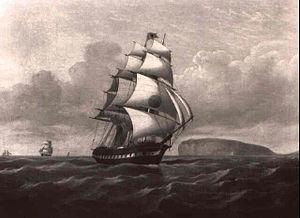
Le Harvest Queen est un voilier américain de la Black Ball Line mis en service en 1854, qui gagne une certaine réputation dans le transport d'émigrants durant plus de vingt années de carrière.
La classe Oceanic est une classe de six paquebots transatlantiques britanniques construits au début des années 1870 pour la White Star Line. Commandés par Thomas Henry Ismay lors de sa reprise de la compagnie, ils se distinguent par une conception innovante, notamment dans leurs formes effilées et leurs installations plus sophistiquées que celles des paquebots de leur époque. Mis en service entre 1871 et 1872, ils ont pour noms Oceanic, Atlantic, Baltic, Republic, Adriatic et Celtic.